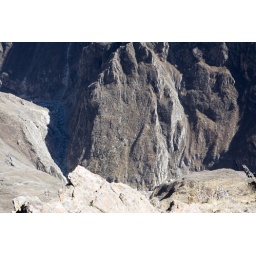
zoomed in shot of the floor of the canyon... this is not the deepest point of the canyon by any means.